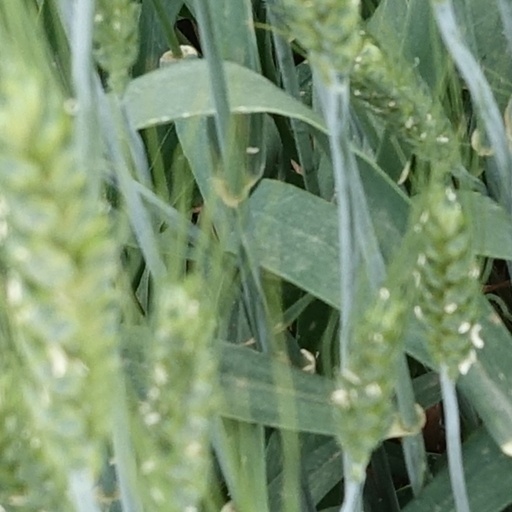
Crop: wheat